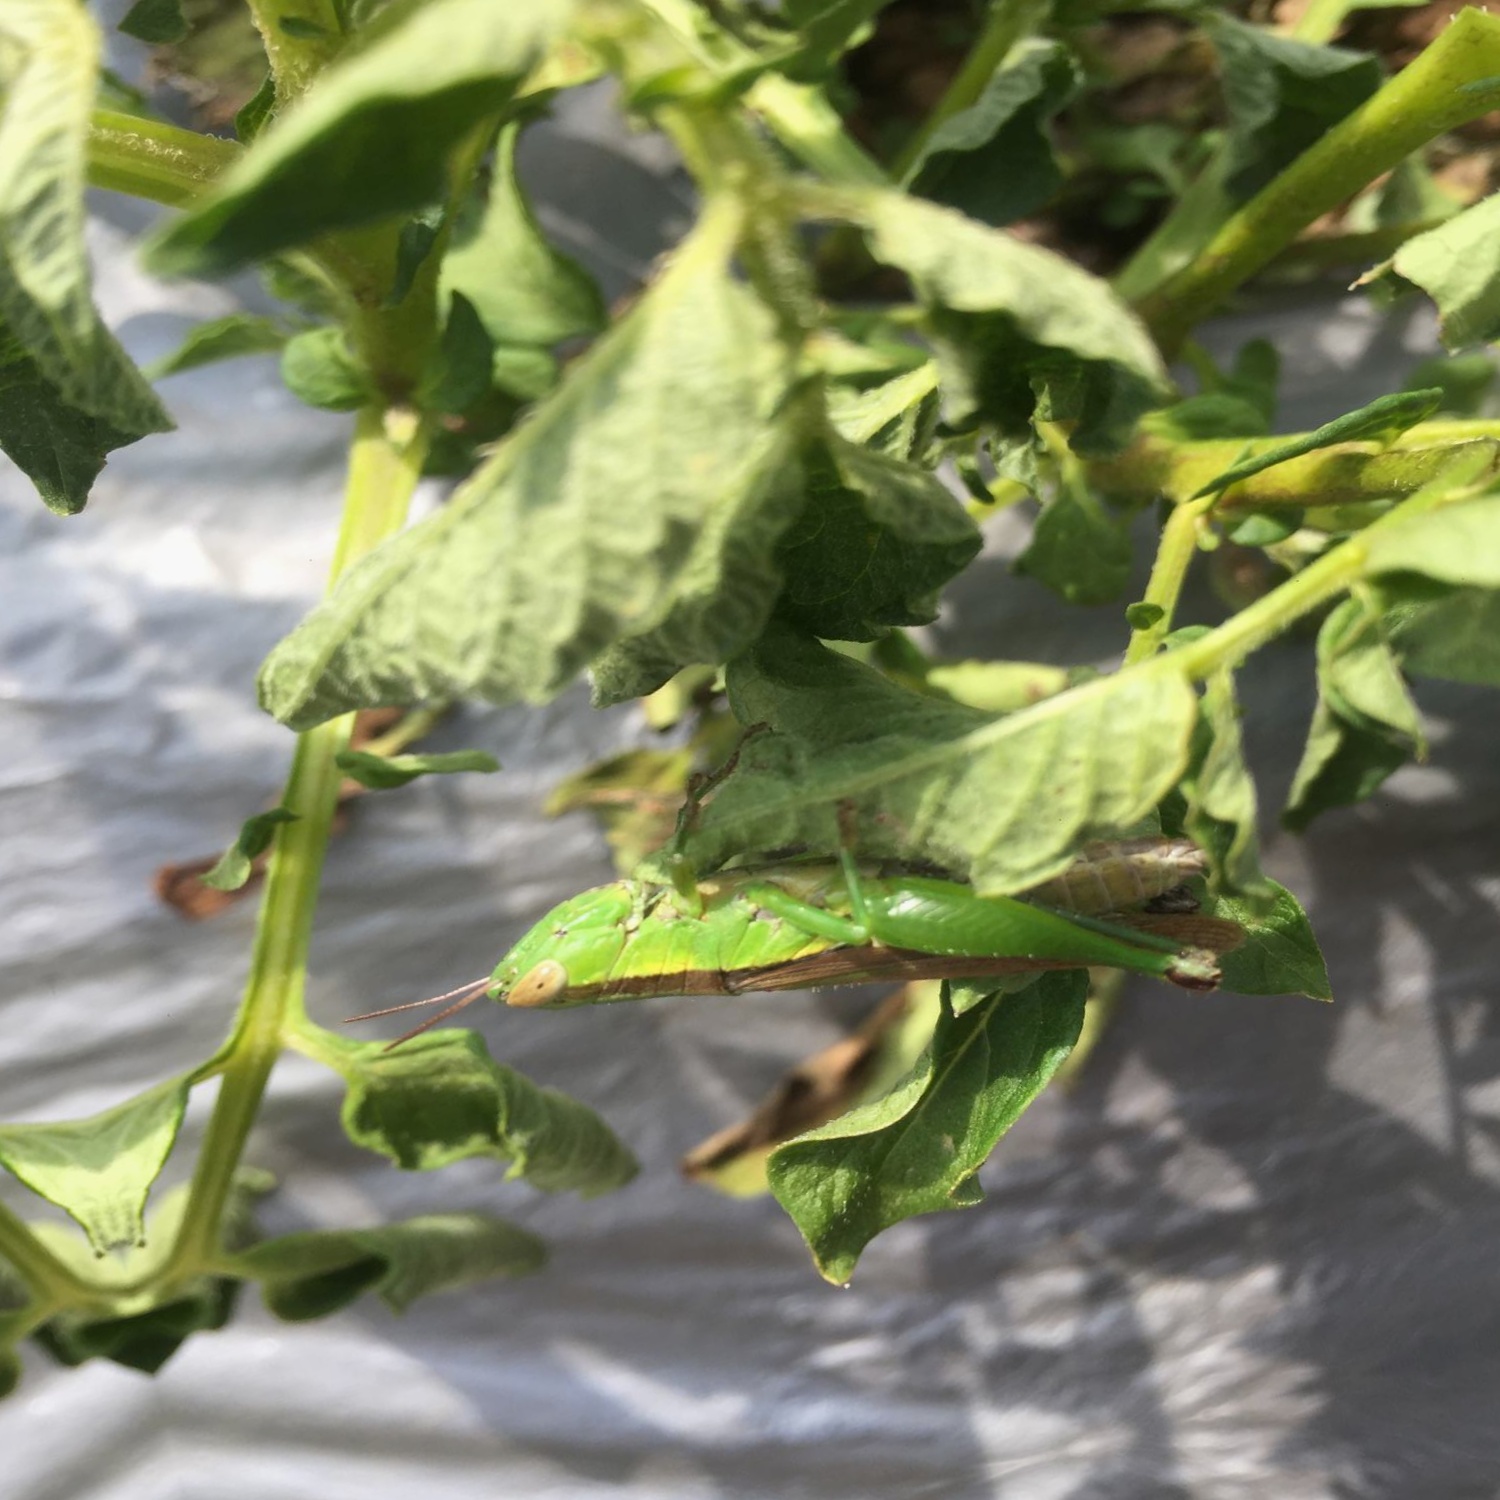
Etiqueta: Pudricion_Parda